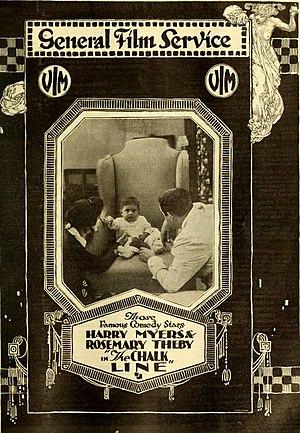
La General Film Company était une compagnie de distribution de films aux États-Unis. Entre 1909 et 1920, elle a diffusé plus de 12 000 films muets, dont des courts métrages de Chaplin.